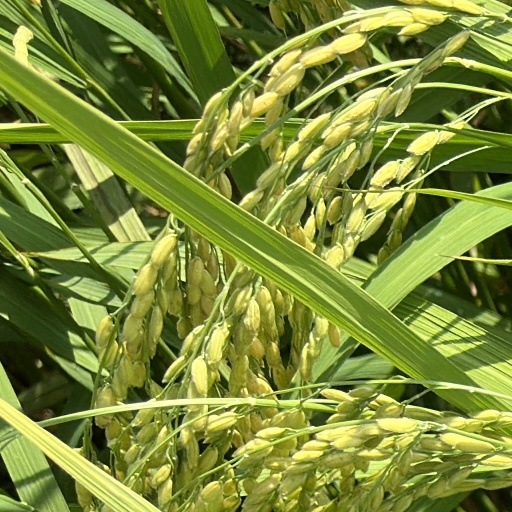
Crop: rice